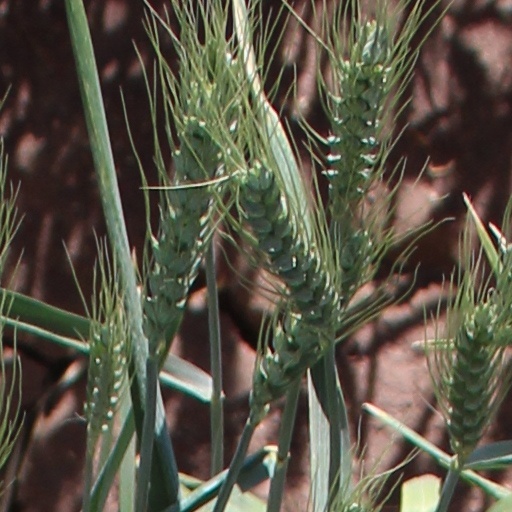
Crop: wheat